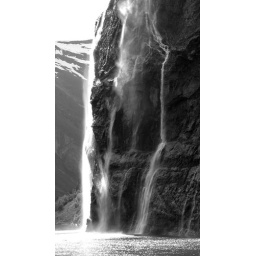
The Seven Sisters waterfall in Geiranger Fjord, black & white